Anti-German sentiment

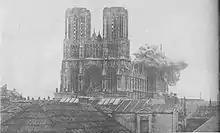
German shelling of Reims Cathedral in France early in the First World War

In 1914, when Germany invaded neutral Belgium and northern France, Imperial German Army regularly court martialed Belgian and French civilians under German military law for offenses including espionage, perfidy, or being francs-tireurs (illegal civilian combatants) and executed 6,500 of them. These acts, referred to as the Rape of Belgium, were both exploited and exaggerated by the governments of the Allied Powers, who produced atrocity propaganda dehumanizing Germans as gorilla-like "Huns" who were all racially inclined to sadism and violence.